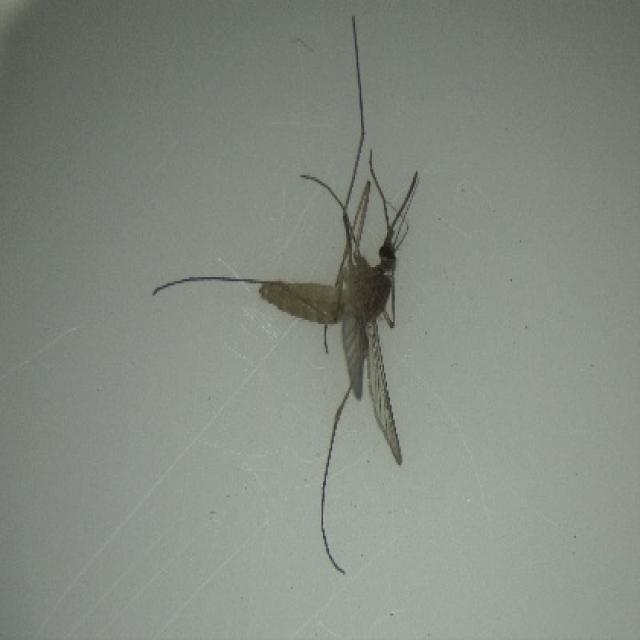
Species: culex_pipiens